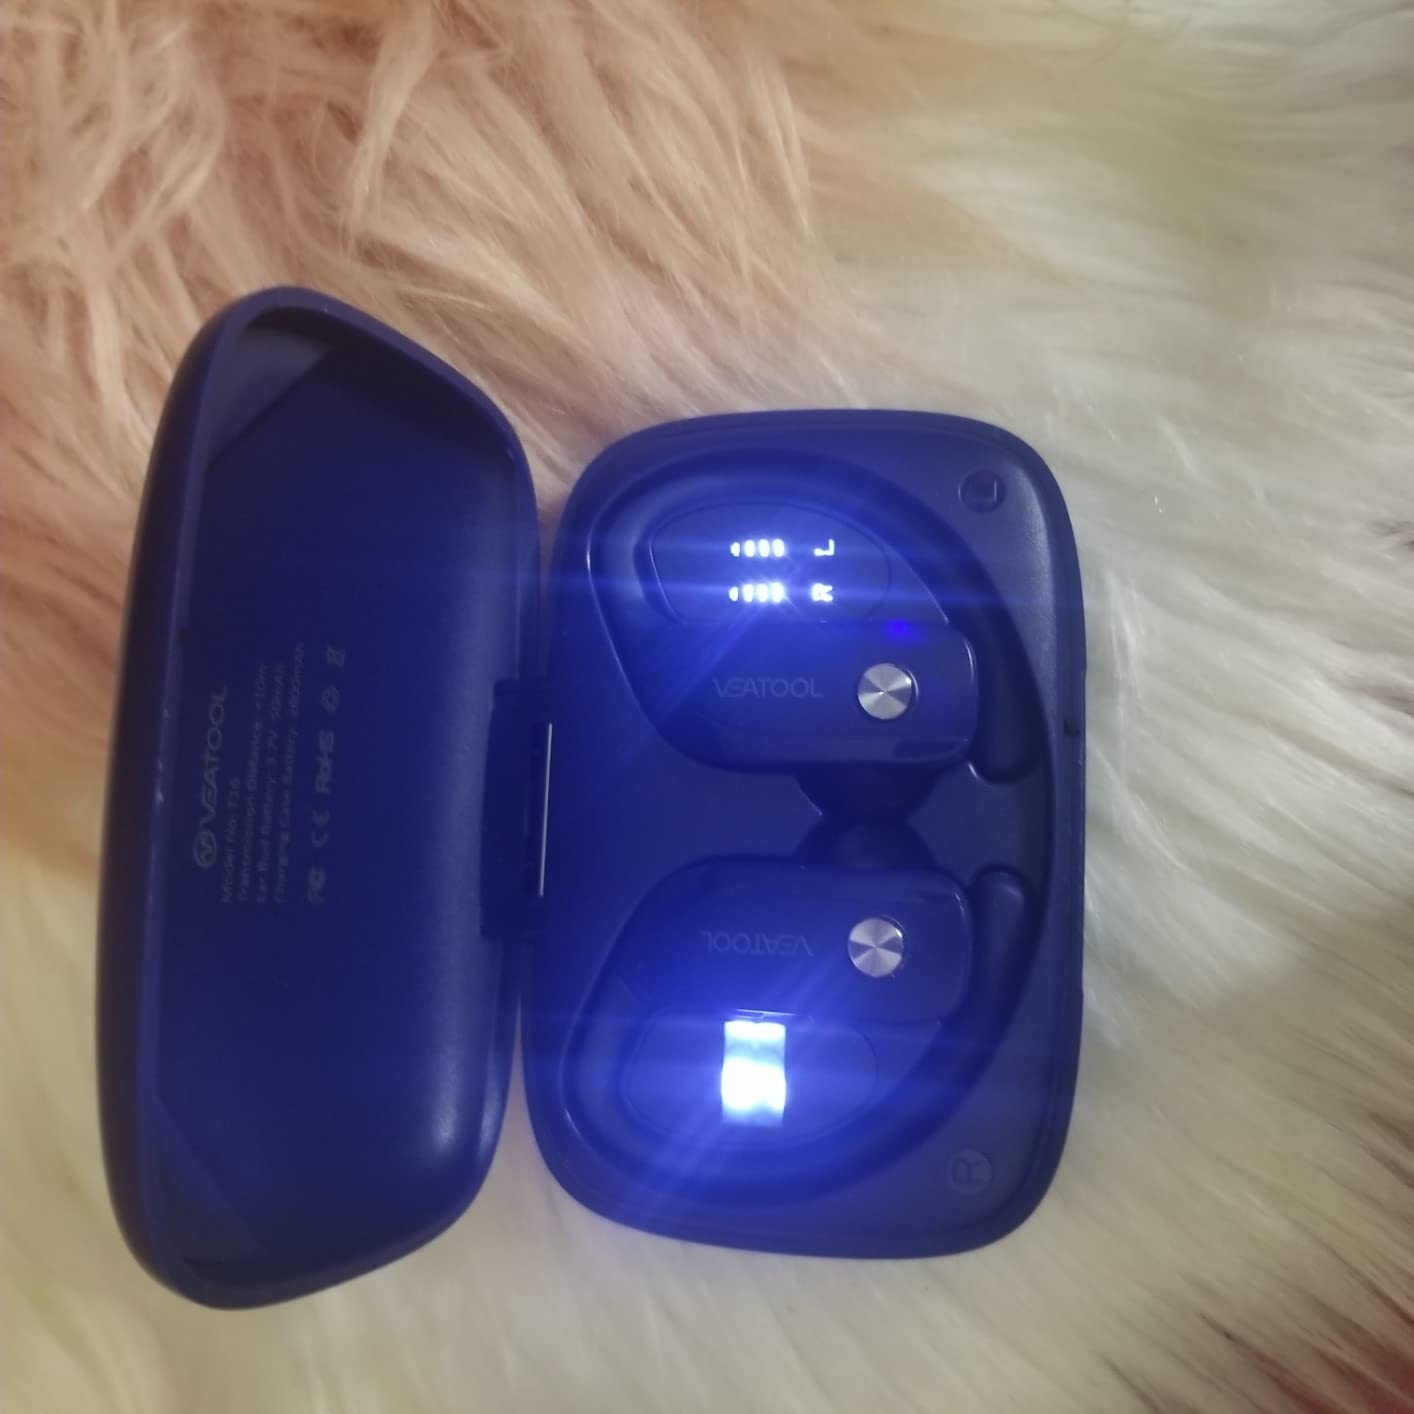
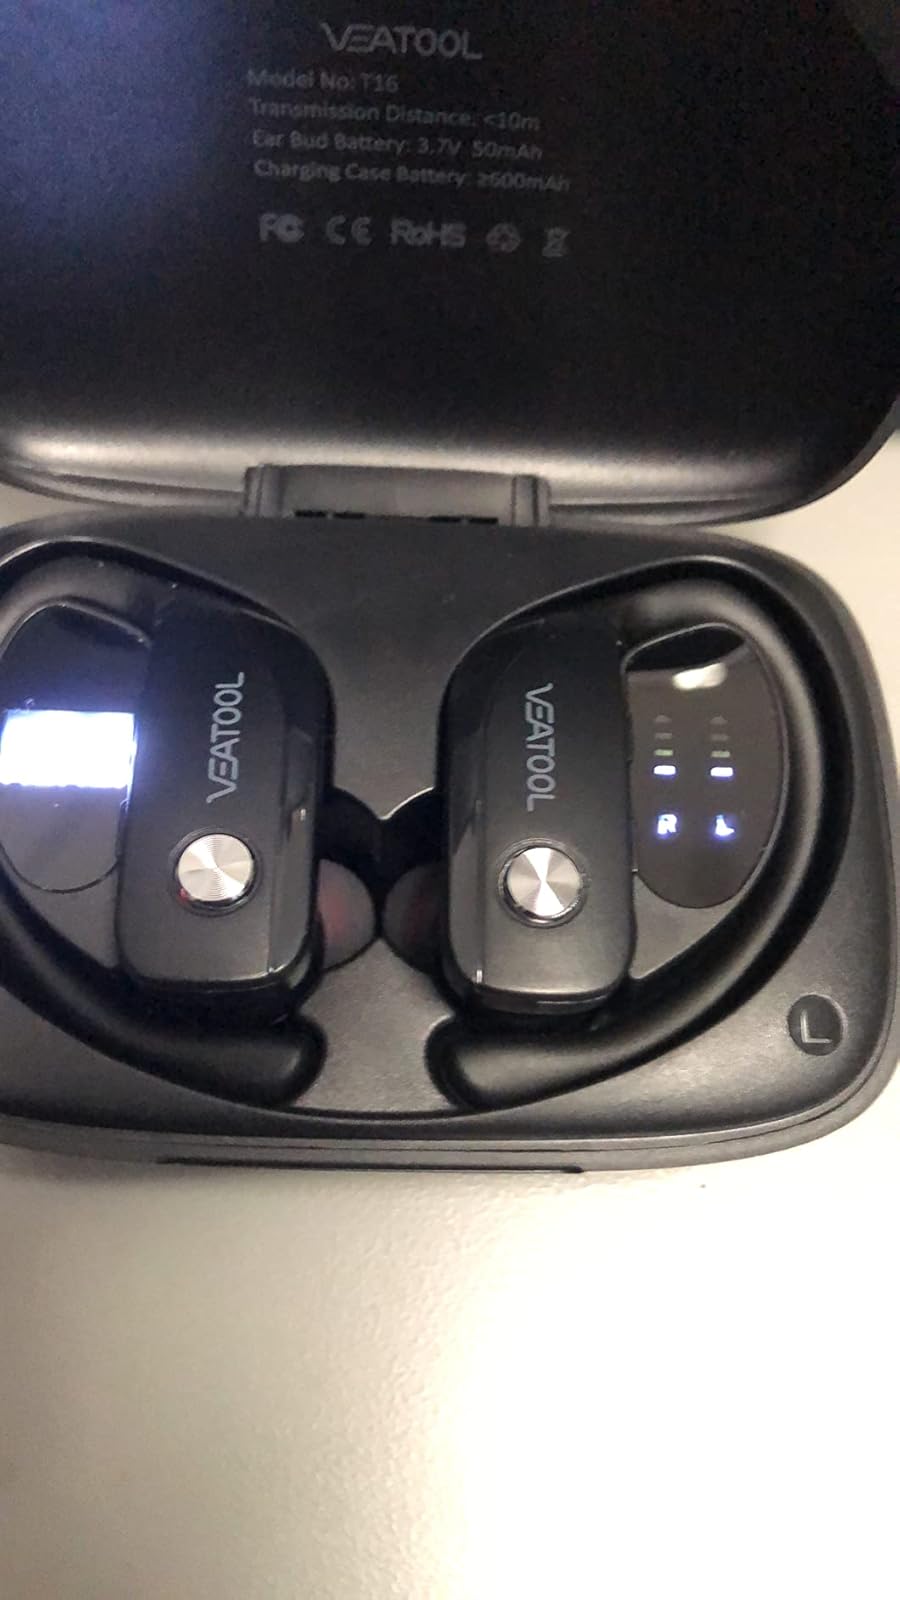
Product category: earbuds
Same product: no